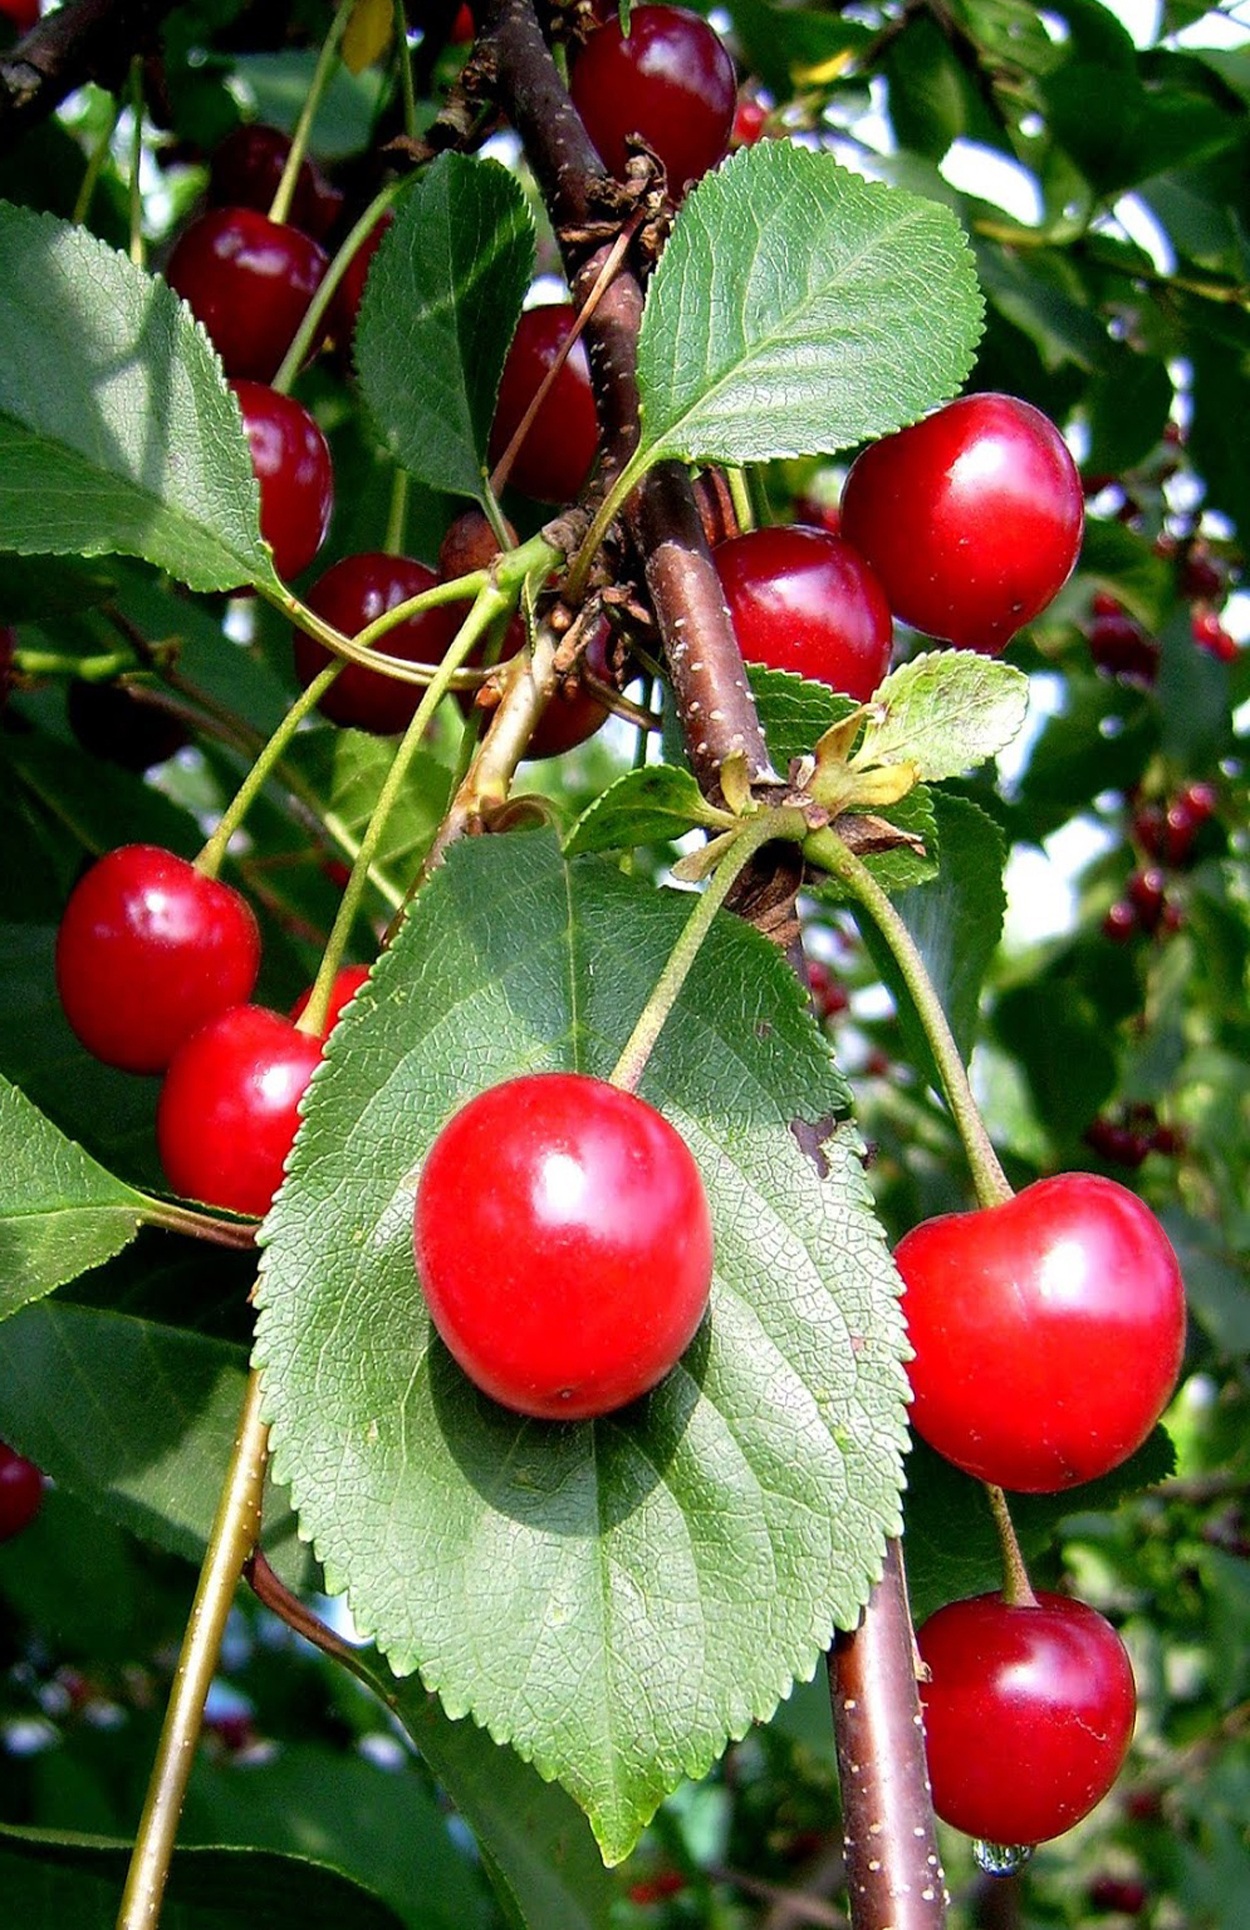
apple, branch, plant, fruit, berry, flower, summer, food, spring, red, produce, evergreen, garden, healthy, shrub, fruit tree, fruits, cherry, hawthorn, sour, cherries, rose hip, flowering plant, rose family, acerola, malpighia, red fruits, sour cherries, cherry harvest, lingonberry, land plant, rose order, chinese hawthorn